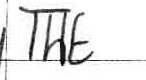
Label: the